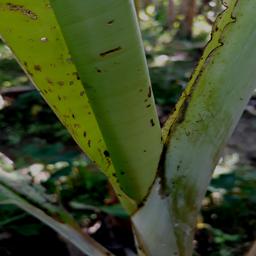
Label: BANANA APHIDS